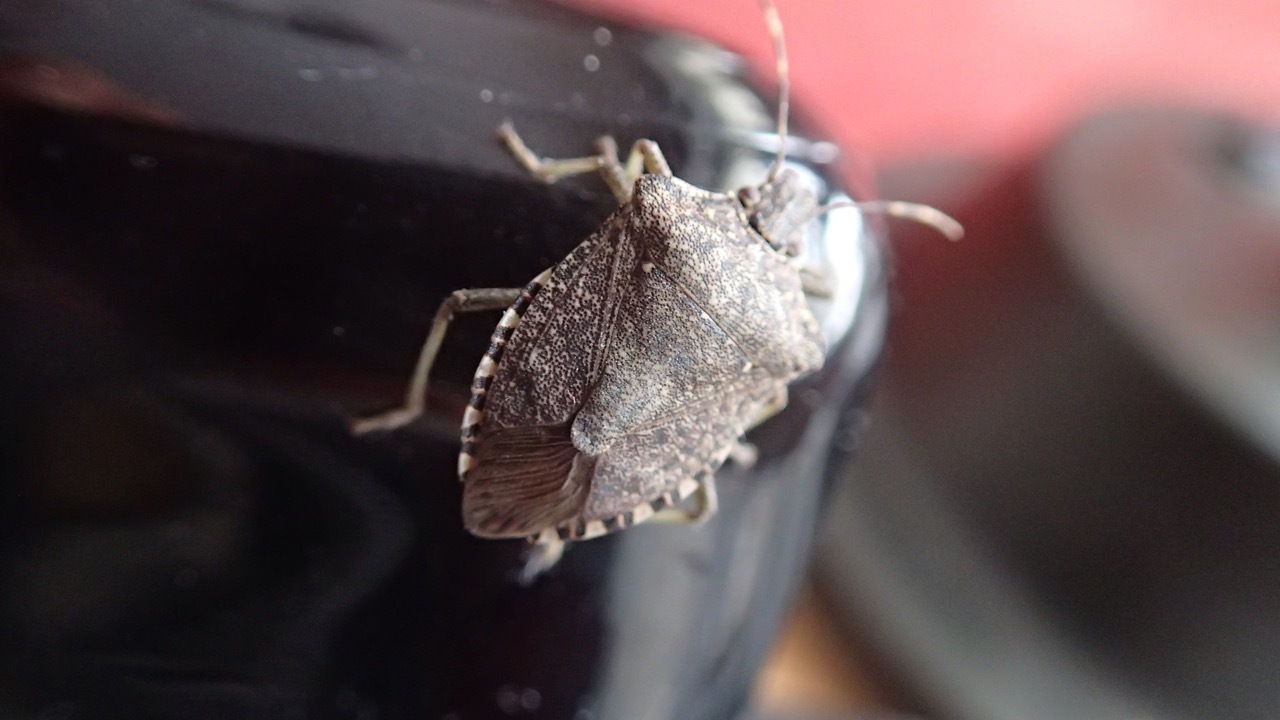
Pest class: stink_bug